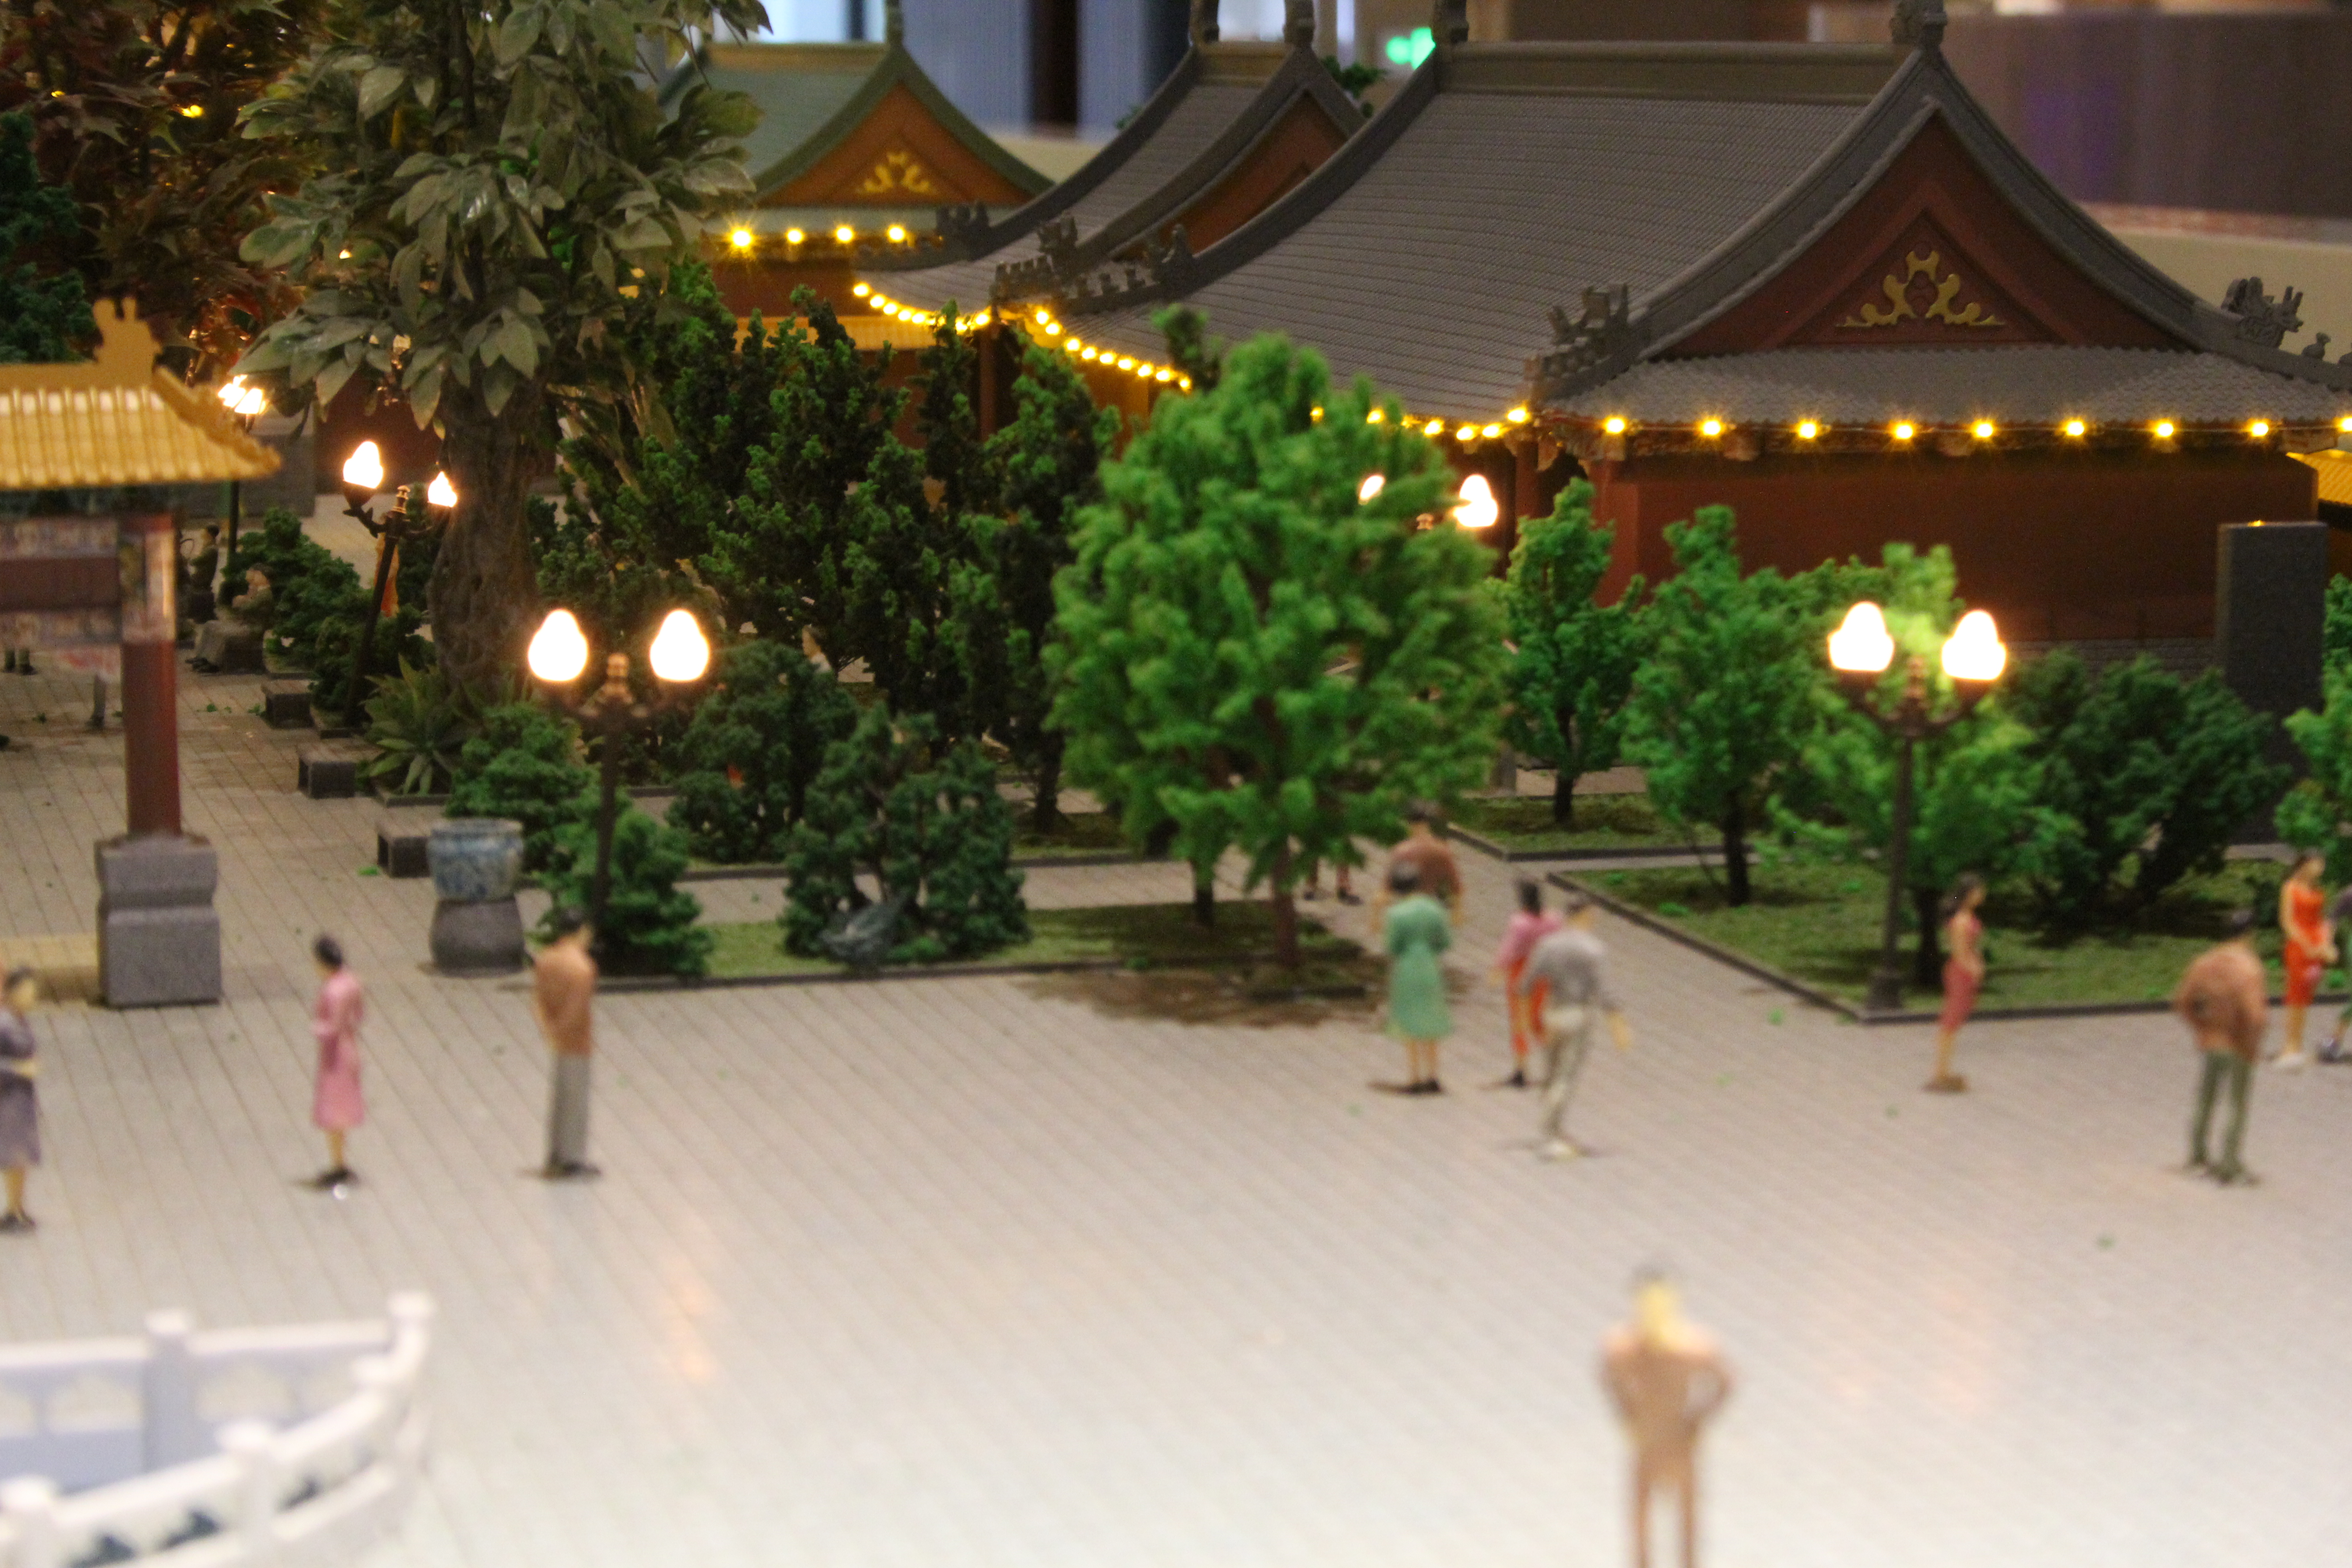
tourism, adventure, Beautiful Places, Pretty Places, environment, Interesting Places, harbin, museums, architecture, art, nature, museum, history, ancient history, china, asia, imperial palace, dynasty, beijing, planning, exhibition, sculpture, map, house, lighting, building, leisure, tree, vacation, night, tourist attraction, temple, city, recreation, plant, world, hotel, travel, shrine, resort, restaurant